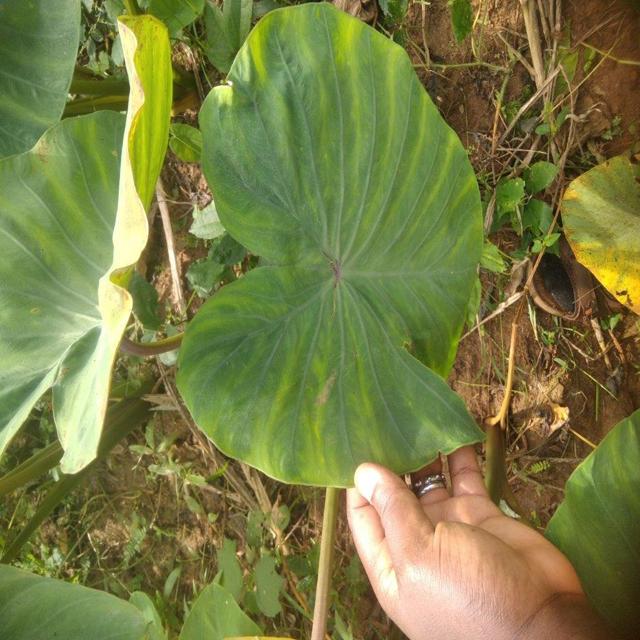
Label: Early_Blight